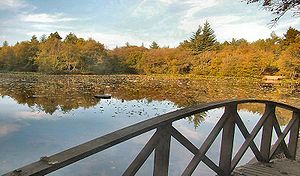
Tversted-søerne
Udsnit af Tversted-søerne
Tversted-søerne er to søer, der er opstået ved en opdæmning af det lille bækløb Hvarrebæk. Dæmningen, der blev opført i årene 1948 og 1952, ligger tæt på kysten. Søerne er beliggende i Tversted Plantage, umiddelbart øst for Tversted by i Vendsyssel.